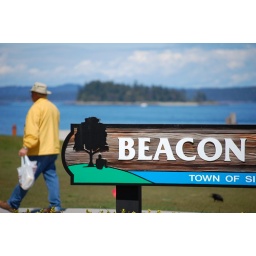
A man in yellow shirt